Riley Reid

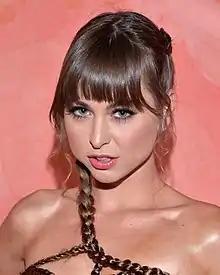
Reid in October 2019

Riley Reid (born July 9, 1991) is an American pornographic film actress. She has won over 50 awards, including the 2014 XBIZ Award for Female Performer of the Year and the AVN Award for Female Performer of the Year in 2016. She was inducted into the XRCO Hall of Fame in 2021 and the AVN Hall of Fame in 2025.